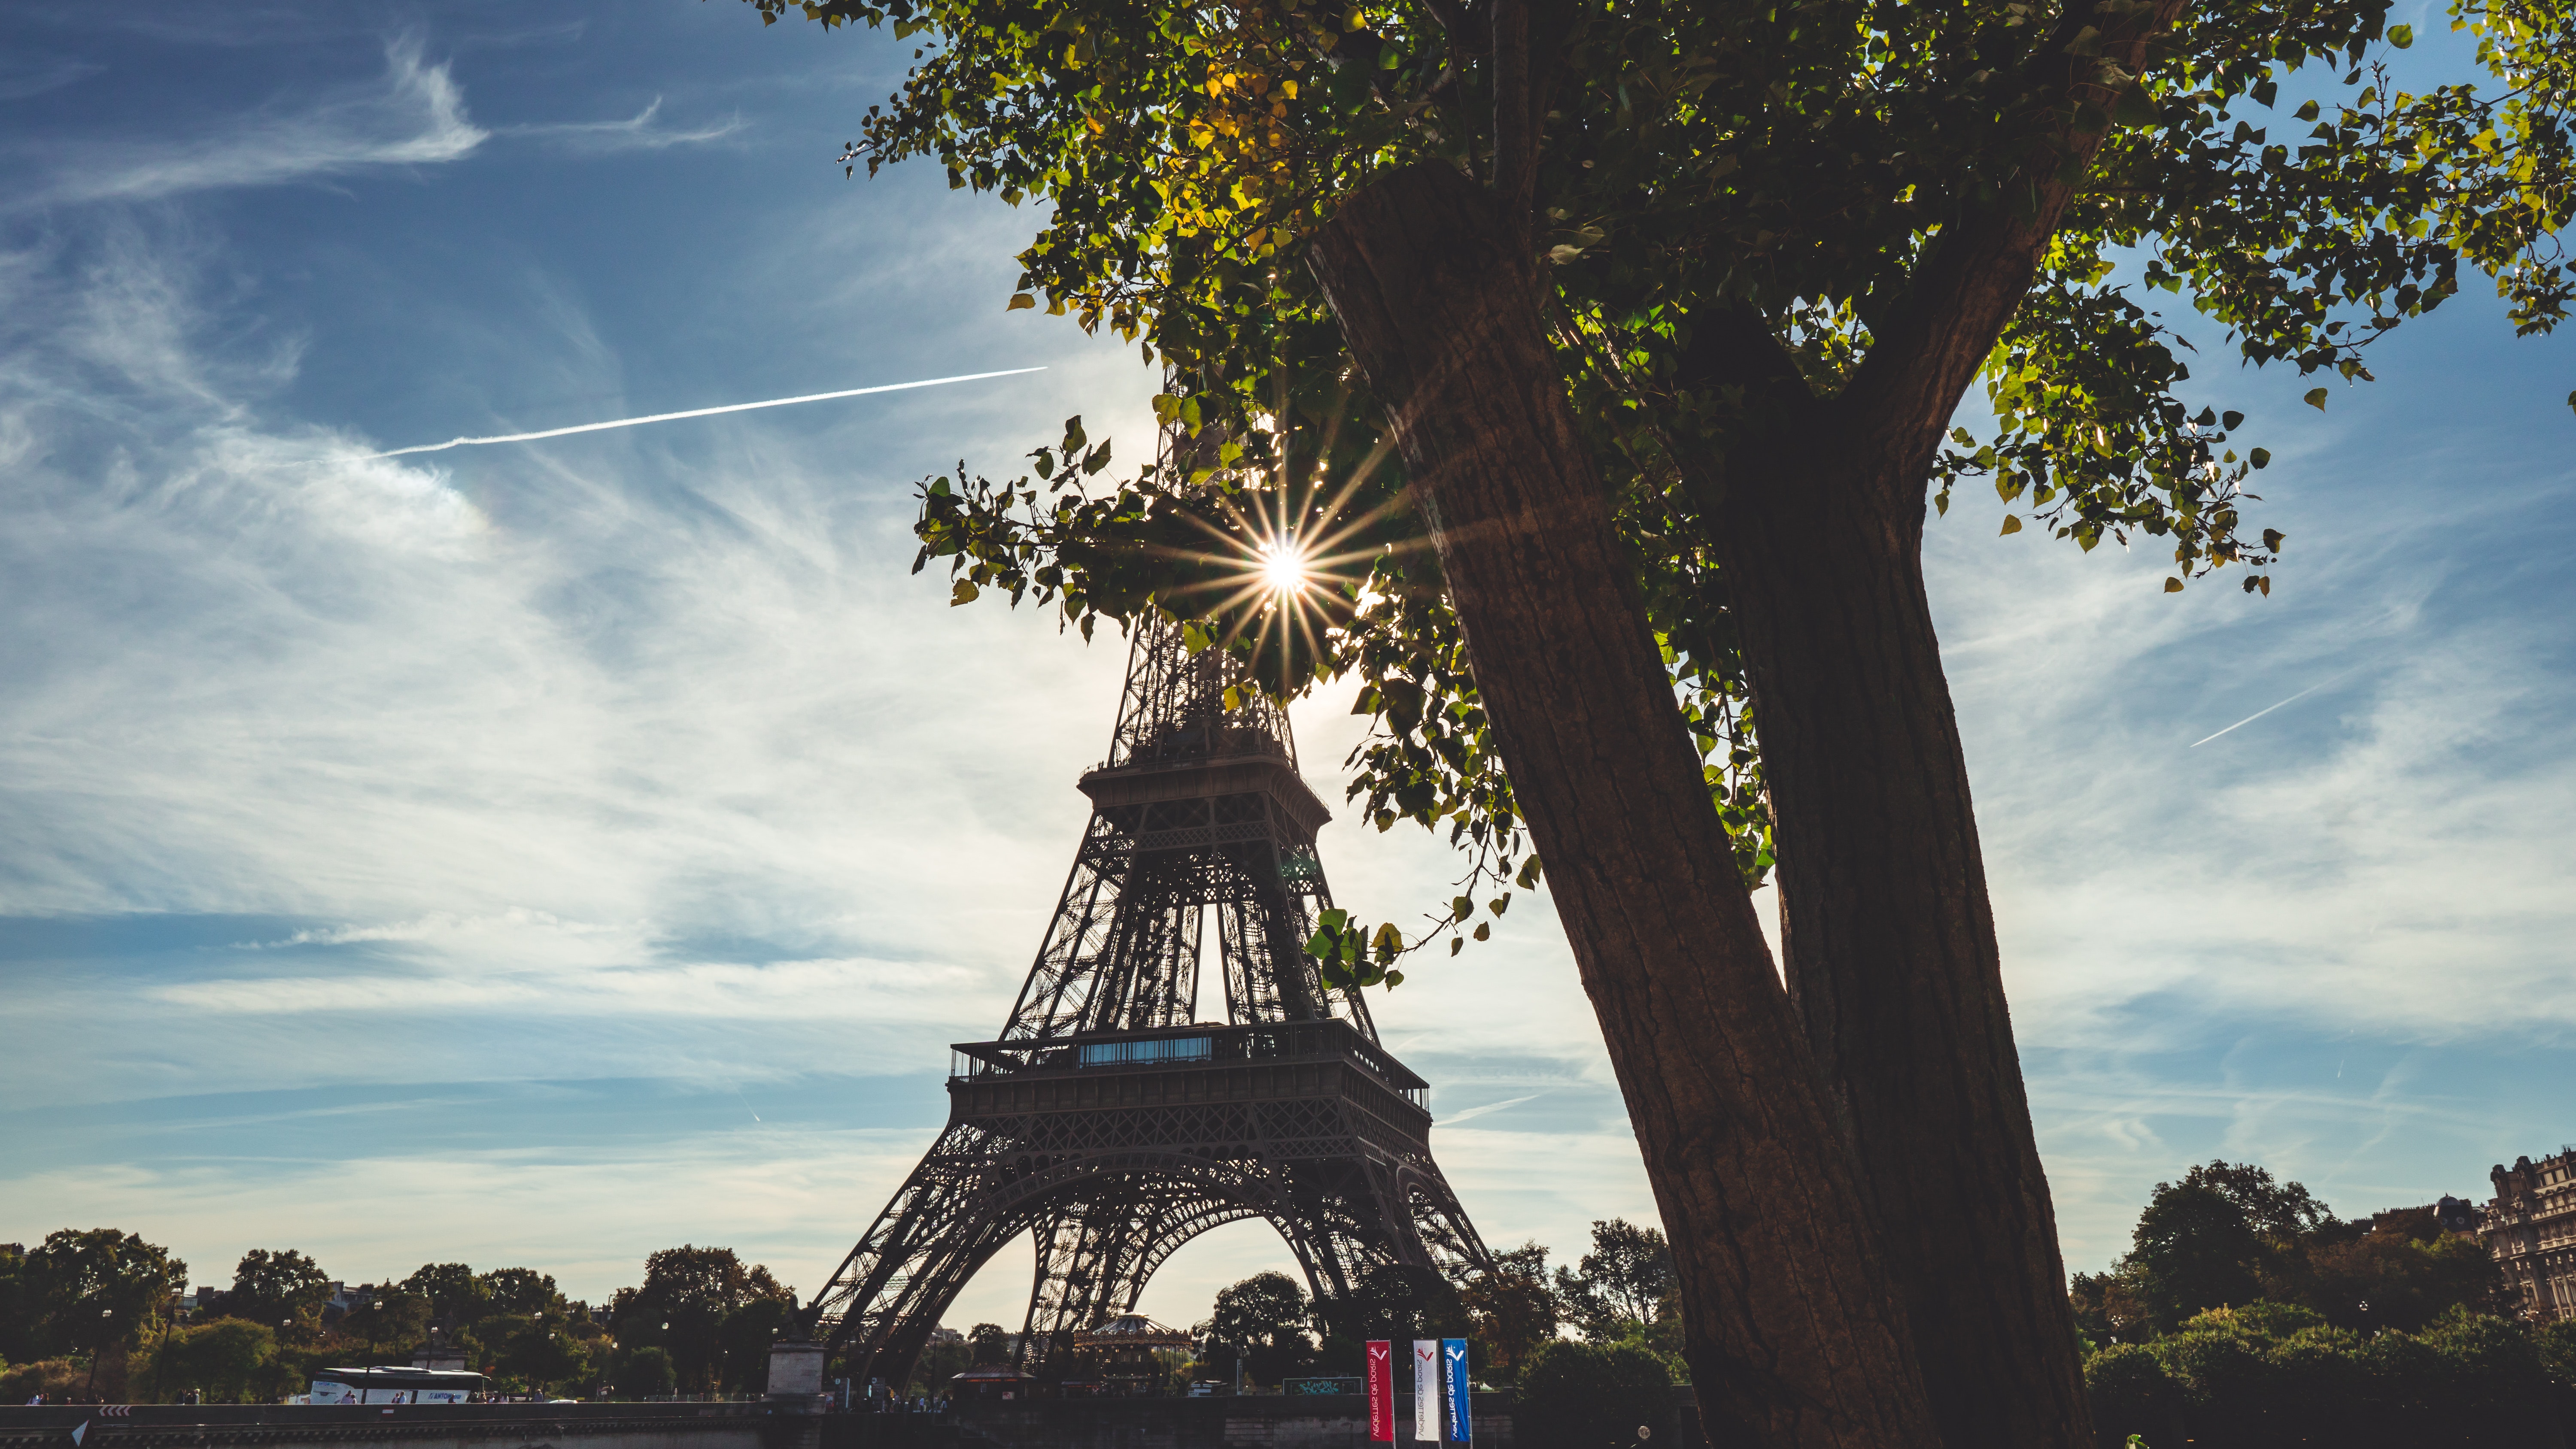
sky, landmark, tree, cloud, architecture, woody plant, tower, sunlight, monument, plant, tourist attraction, tourism, city, leisure, vacation, arch, river, vehicle, metal, sunset